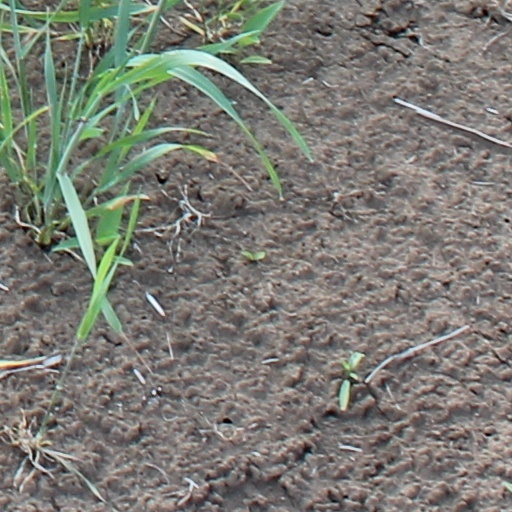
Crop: wheat